Ann-Helena Schlüter

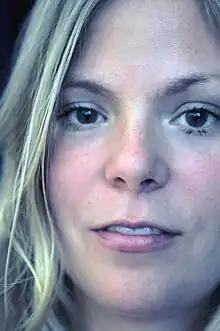

Schlüter was born in Nürnberg and began her piano lessons at the age of three with her mother, the Swedish piano teacher and organist Ann-Margret Schlüter, "née" Elmgren, who comes from Småland, Southern Sweden. From the age of seven, she continued her studies with her father, the German pianist Karl-Heinz Schlüter. Schlüter grew up in Würzburg. At the age of five she won her first youth musician piano competition, at eight she played her first piano recital, at ten she performed a Mozart piano concerto for the first time at the Nürnberg Opera House.